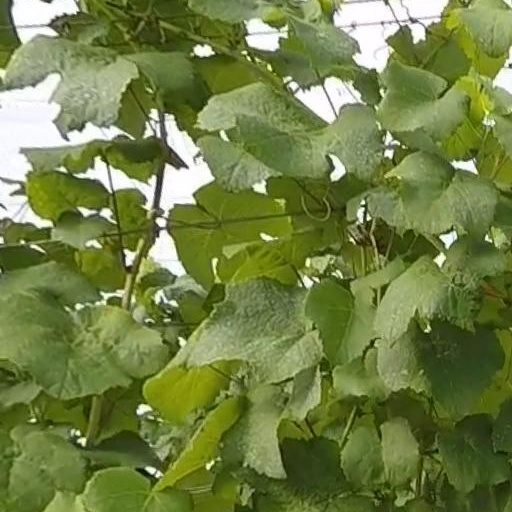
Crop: grape